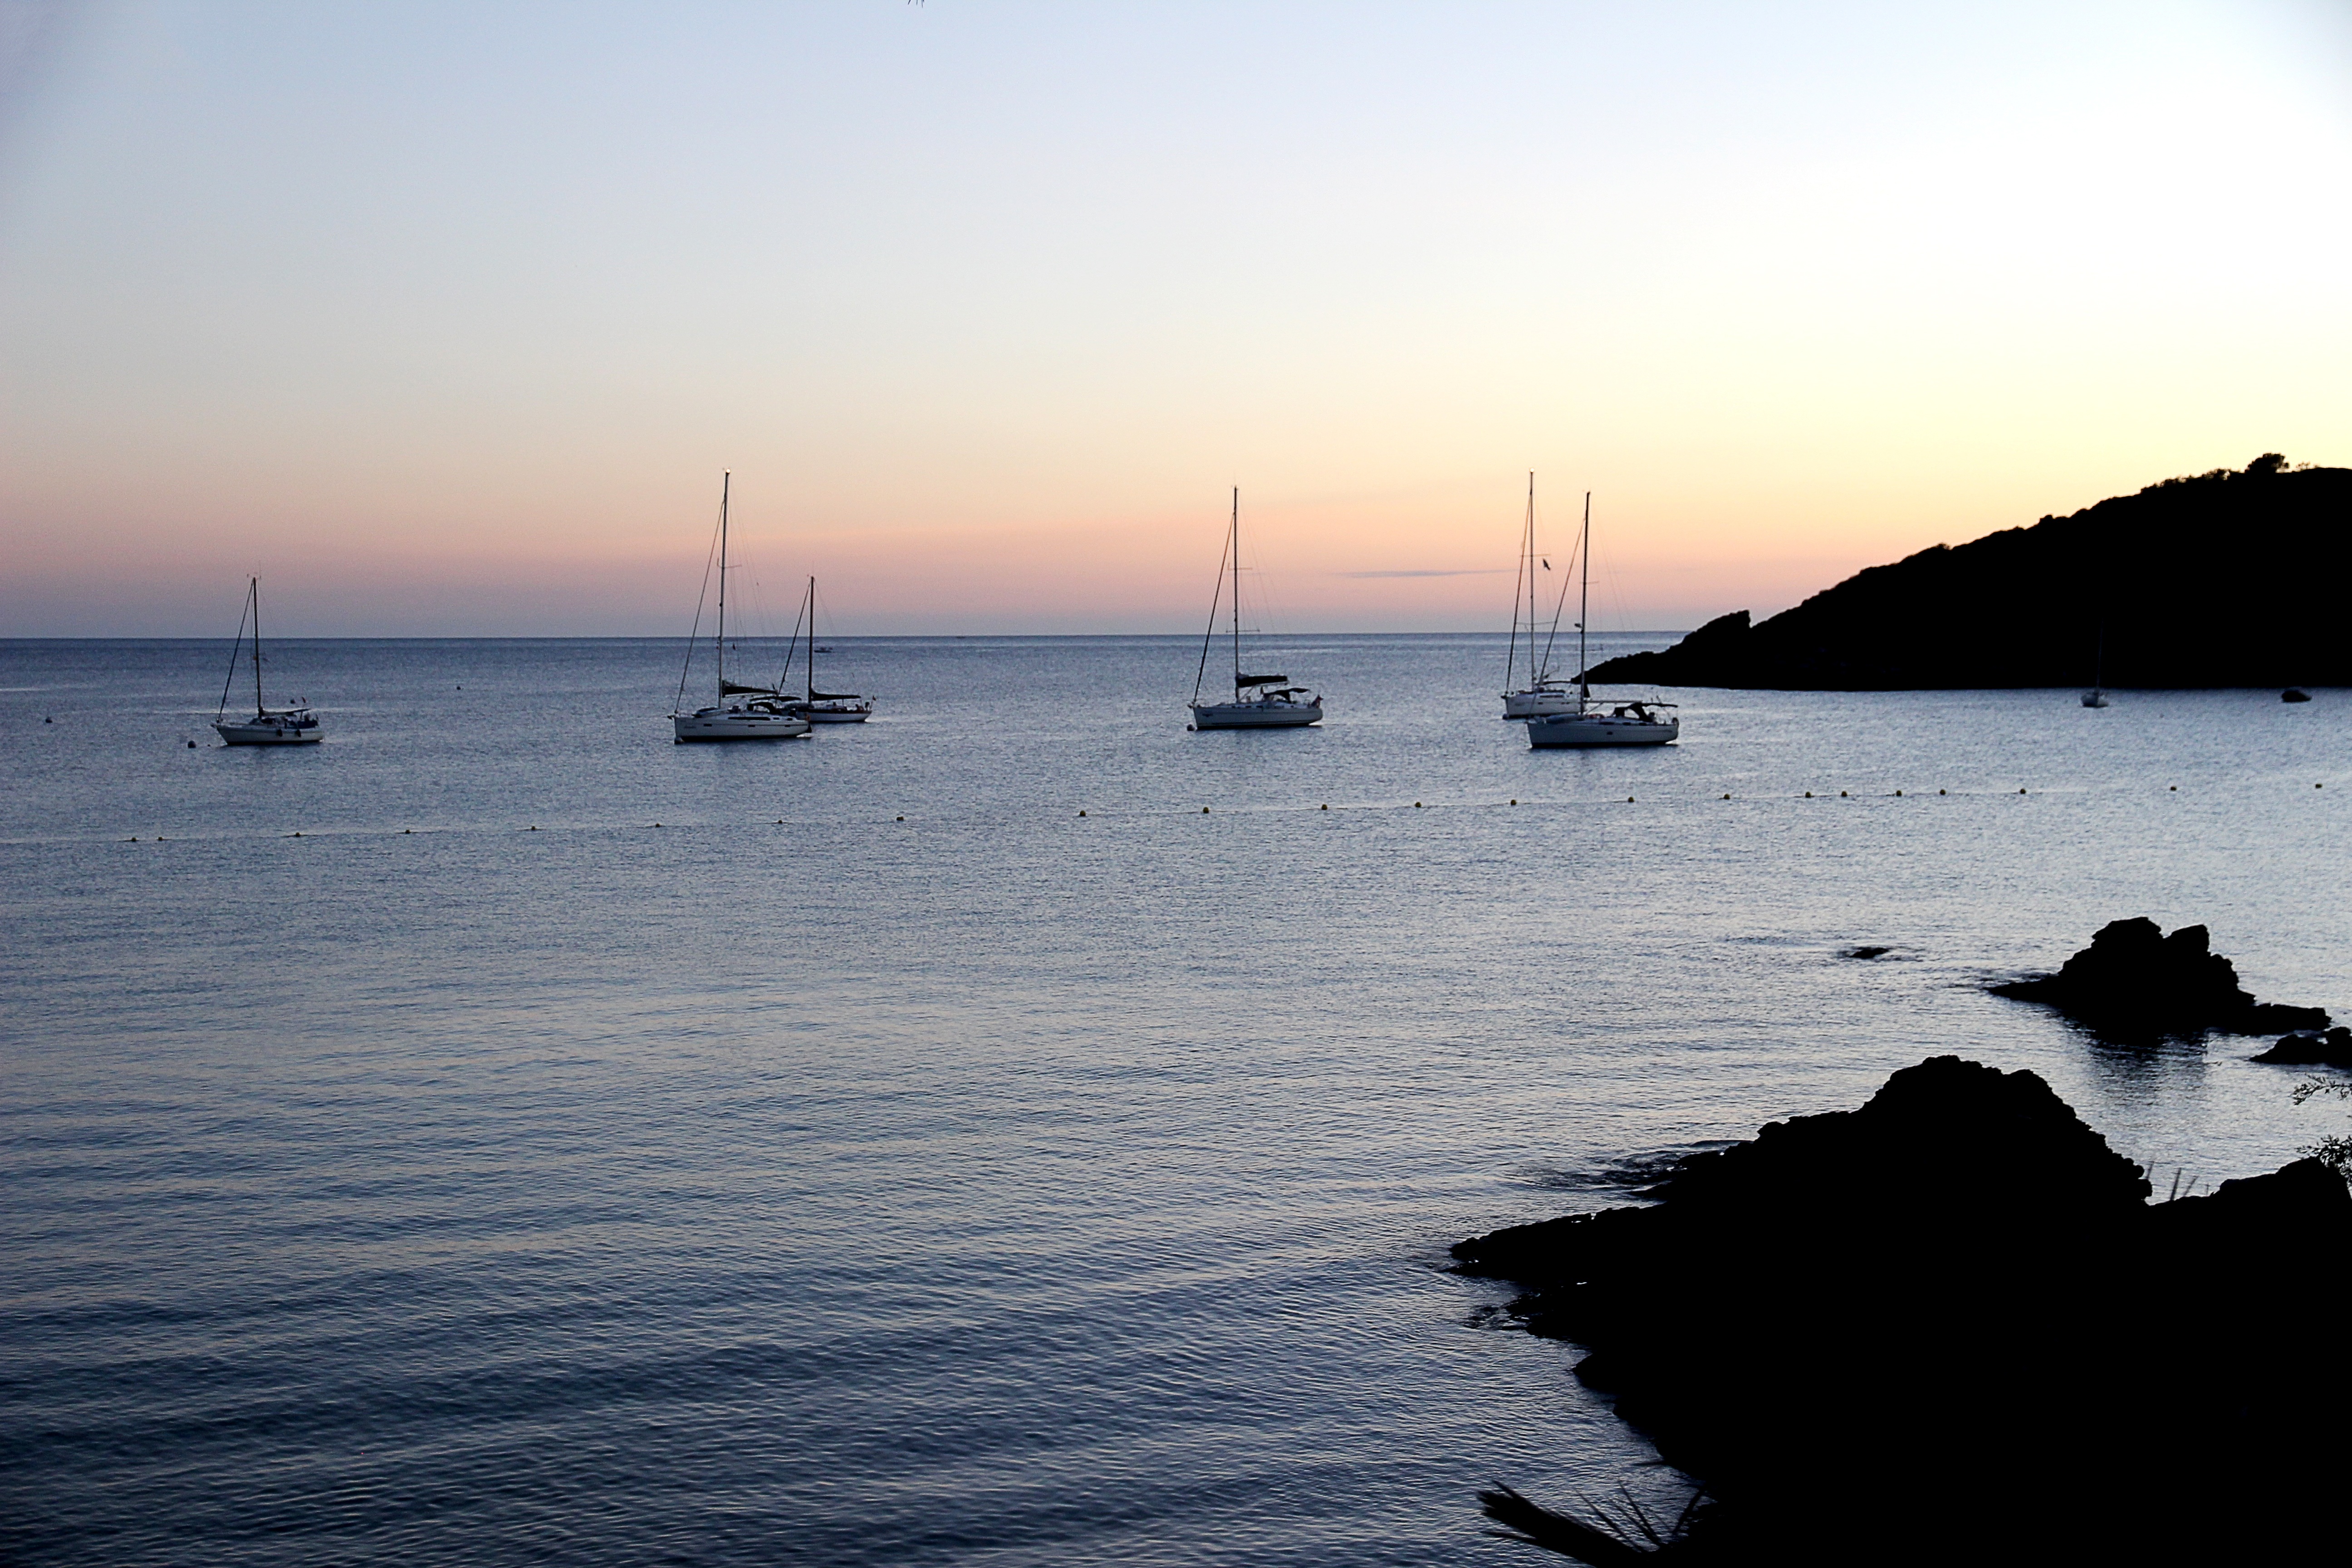
beach, sea, coast, water, ocean, horizon, sunrise, sunset, boat, morning, shore, wave, dawn, dusk, evening, reflection, vehicle, bay, island, port, body of water, boats, sail, anchor, abendstimmung, sailing boats